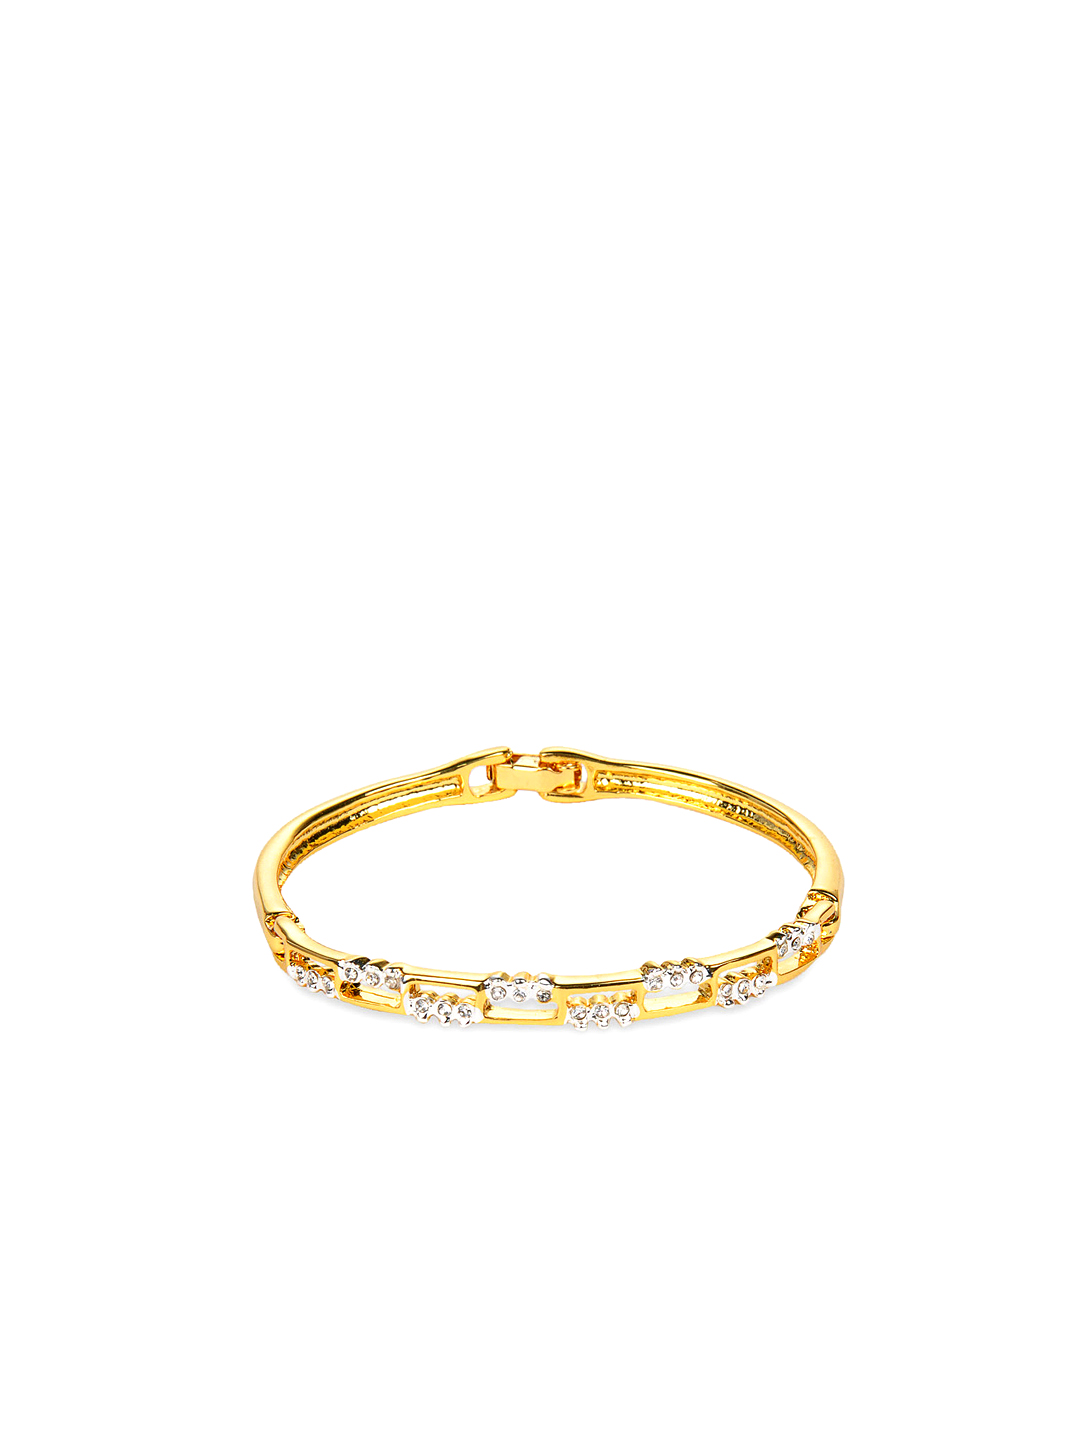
Estelle Women Bracelet
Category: Accessories / Jewellery / Bracelet
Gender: Women
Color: Gold
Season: Winter 2016
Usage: Casual